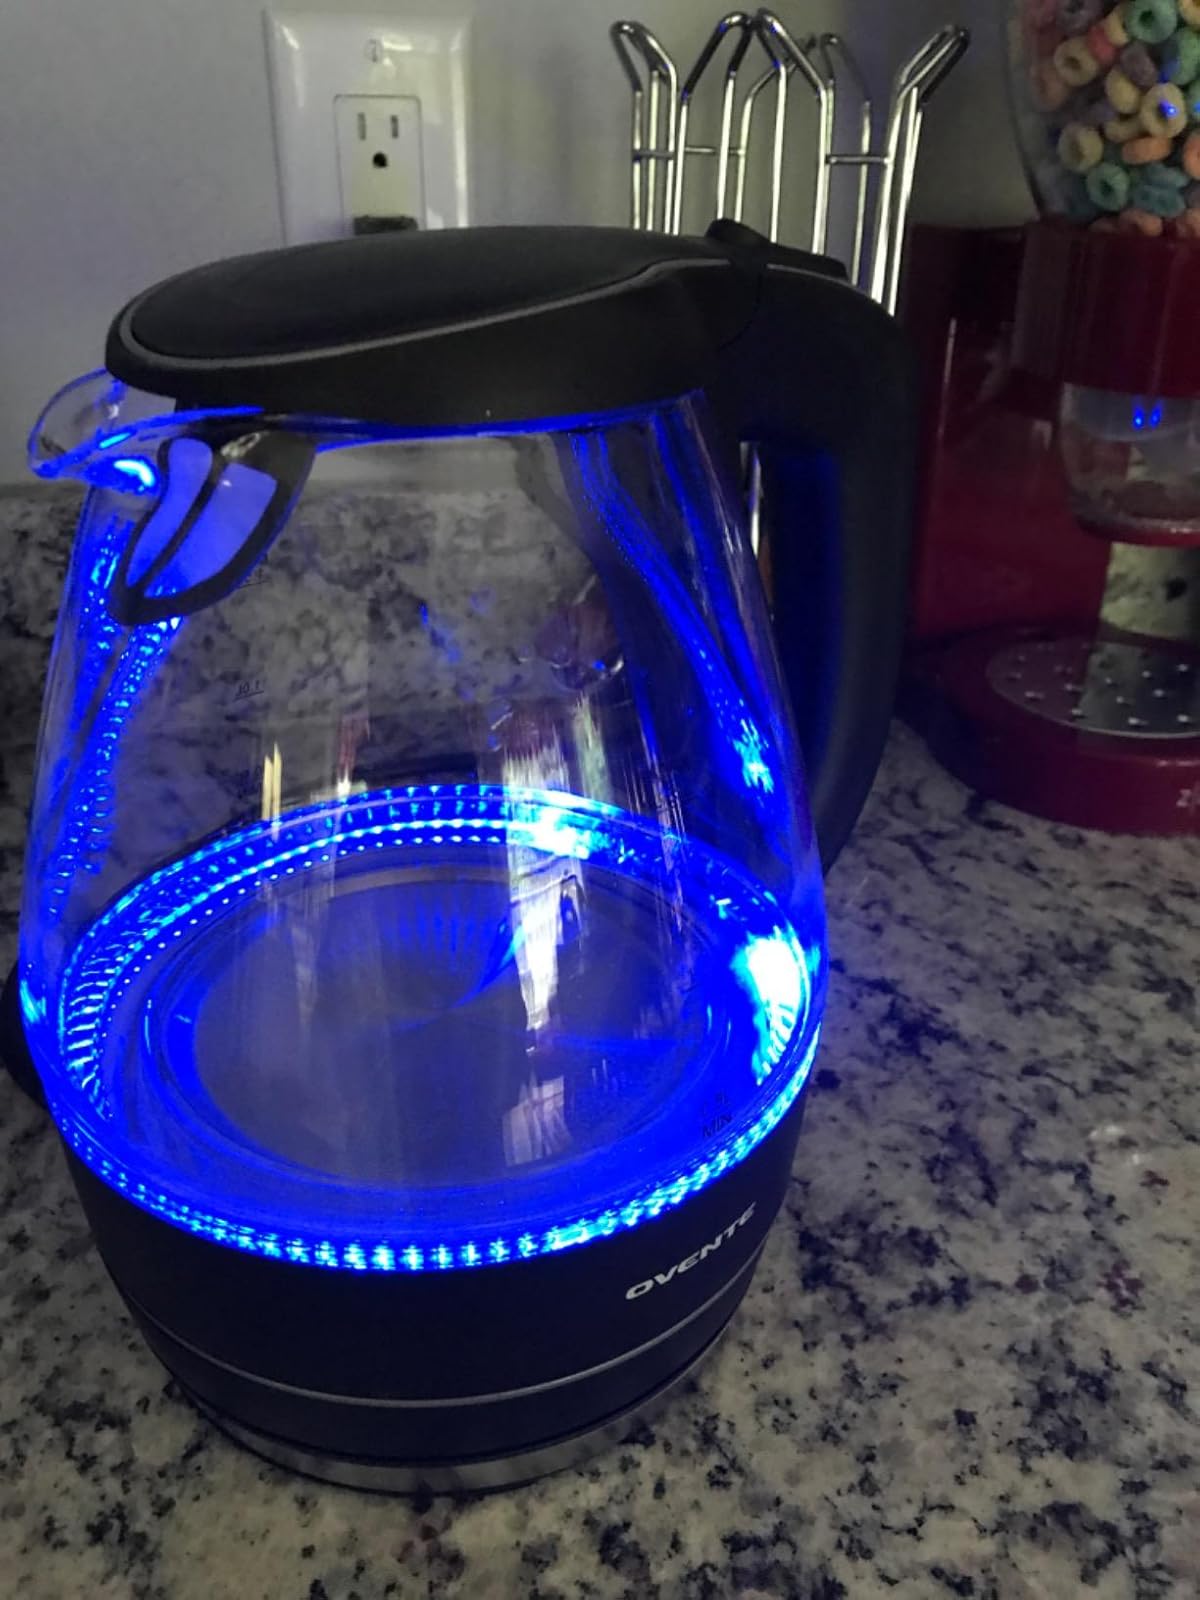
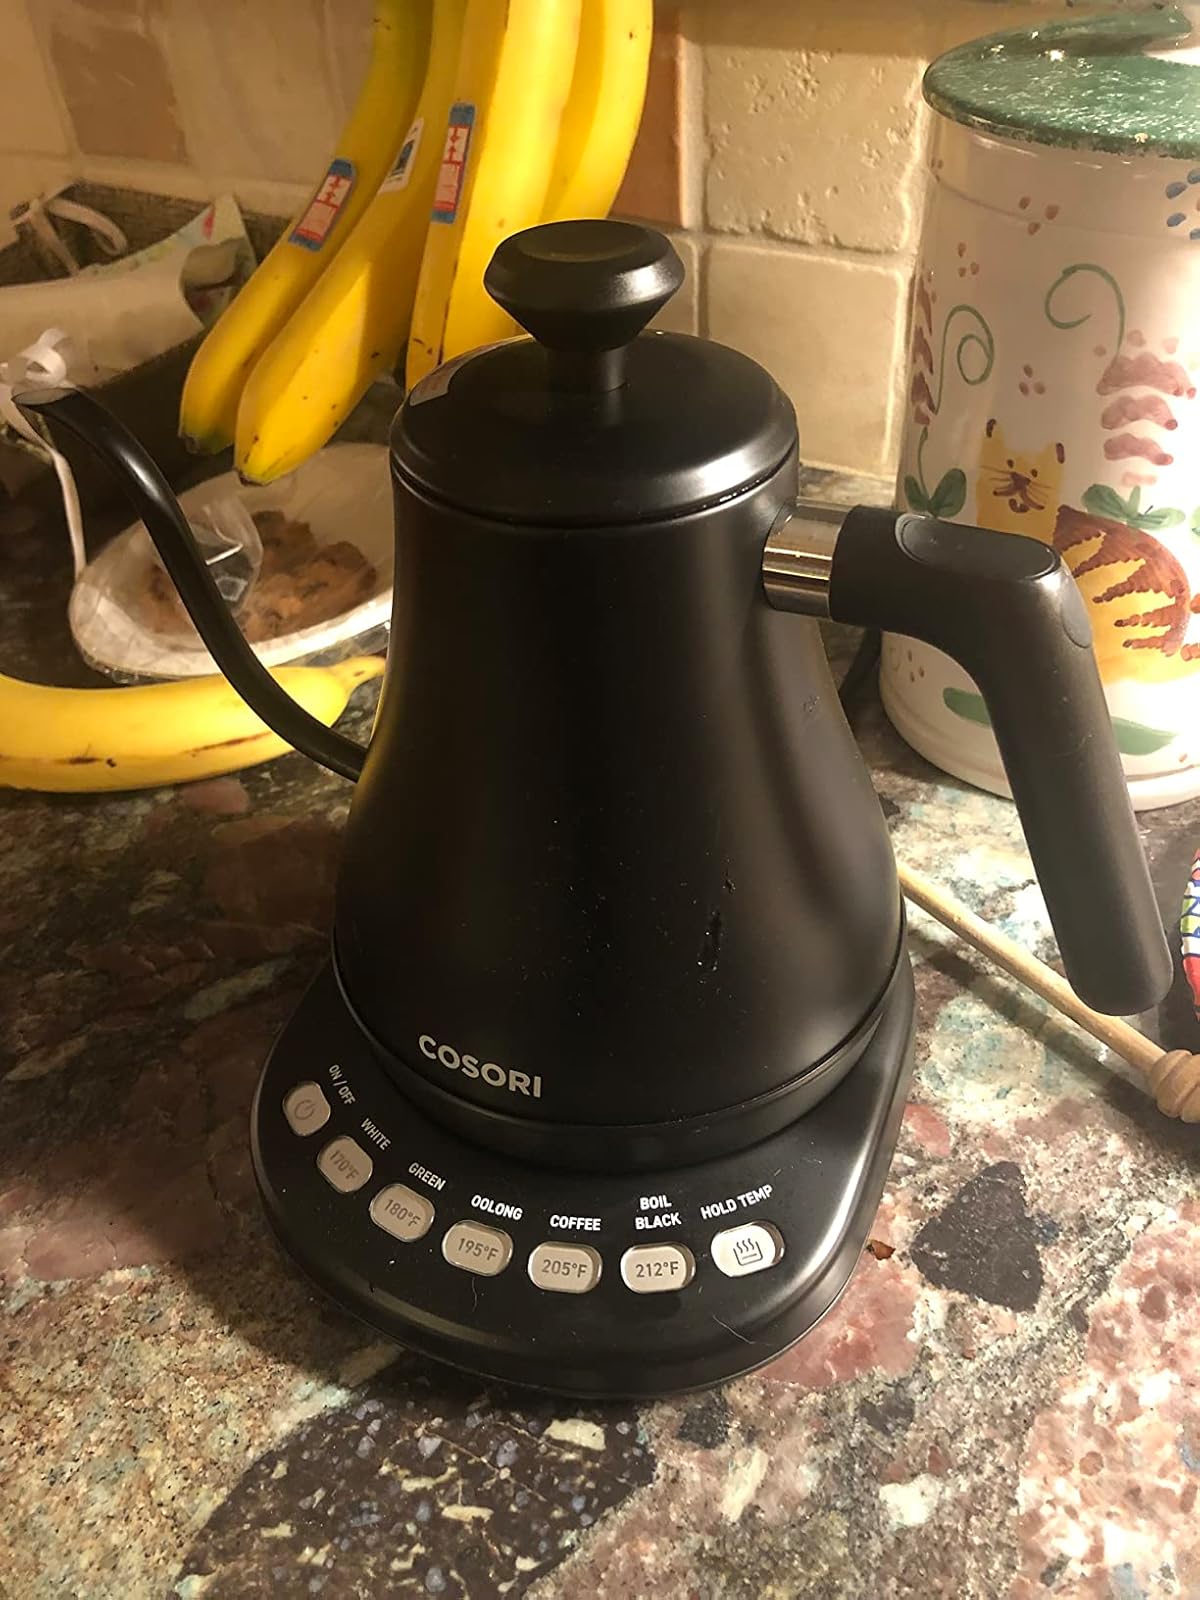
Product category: items_kettle
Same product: no